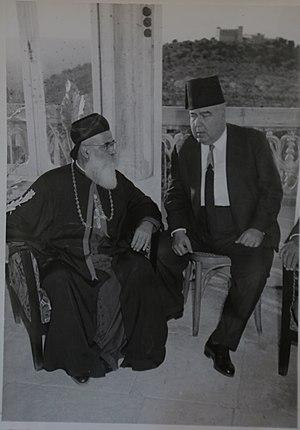
Boutros el-Khoury, né à Karm Saddé en 1907 et mort le 18 novembre 1984 à Beyrouth, à l'âge de 77 ans, est un homme d’affaires, banquier et industriel libanais. Véritable autodidacte, il réussit à fonder un empire commercial et industriel et devient l’une des plus grandes fortunes libanaises dans les années 1950-1970. Il est une figure importante de l’élite dirigeante libanaise dans la deuxième moitié du 20e siècle. Son influence est telle qu’il participe à l’élaboration de certaines législations économiques, et use de son expertise lors de la résolution de grandes crises nationales.